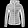
Label: Coat